Thetford Guildhall

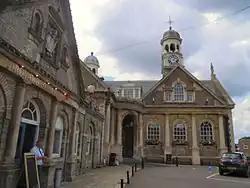
Thetford Guildhall

Thetford Guildhall is a municipal structure in the Market Place in Thetford, Norfolk, England. The town hall, which was the headquarters of Thetford Borough Council, is a Grade II listed building.